Line 2 (Chongqing Rail Transit)

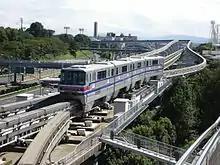
A Osaka Monorail 2000 series train, identical to the QKZ2 rolling stock originally used.

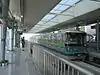
QKZ2 at Yangjiaping Station

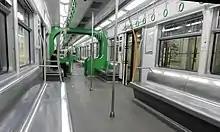
Interior of a Line 2 train

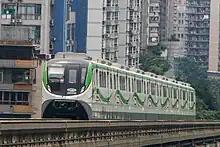
A 8-car train in Yangjiaping Station

Domestically-produced CCD series trains are available in 8-car trainsets, replacing earlier 4-car trainsets. The top speed is and maximum capacity is 1802 passengers.